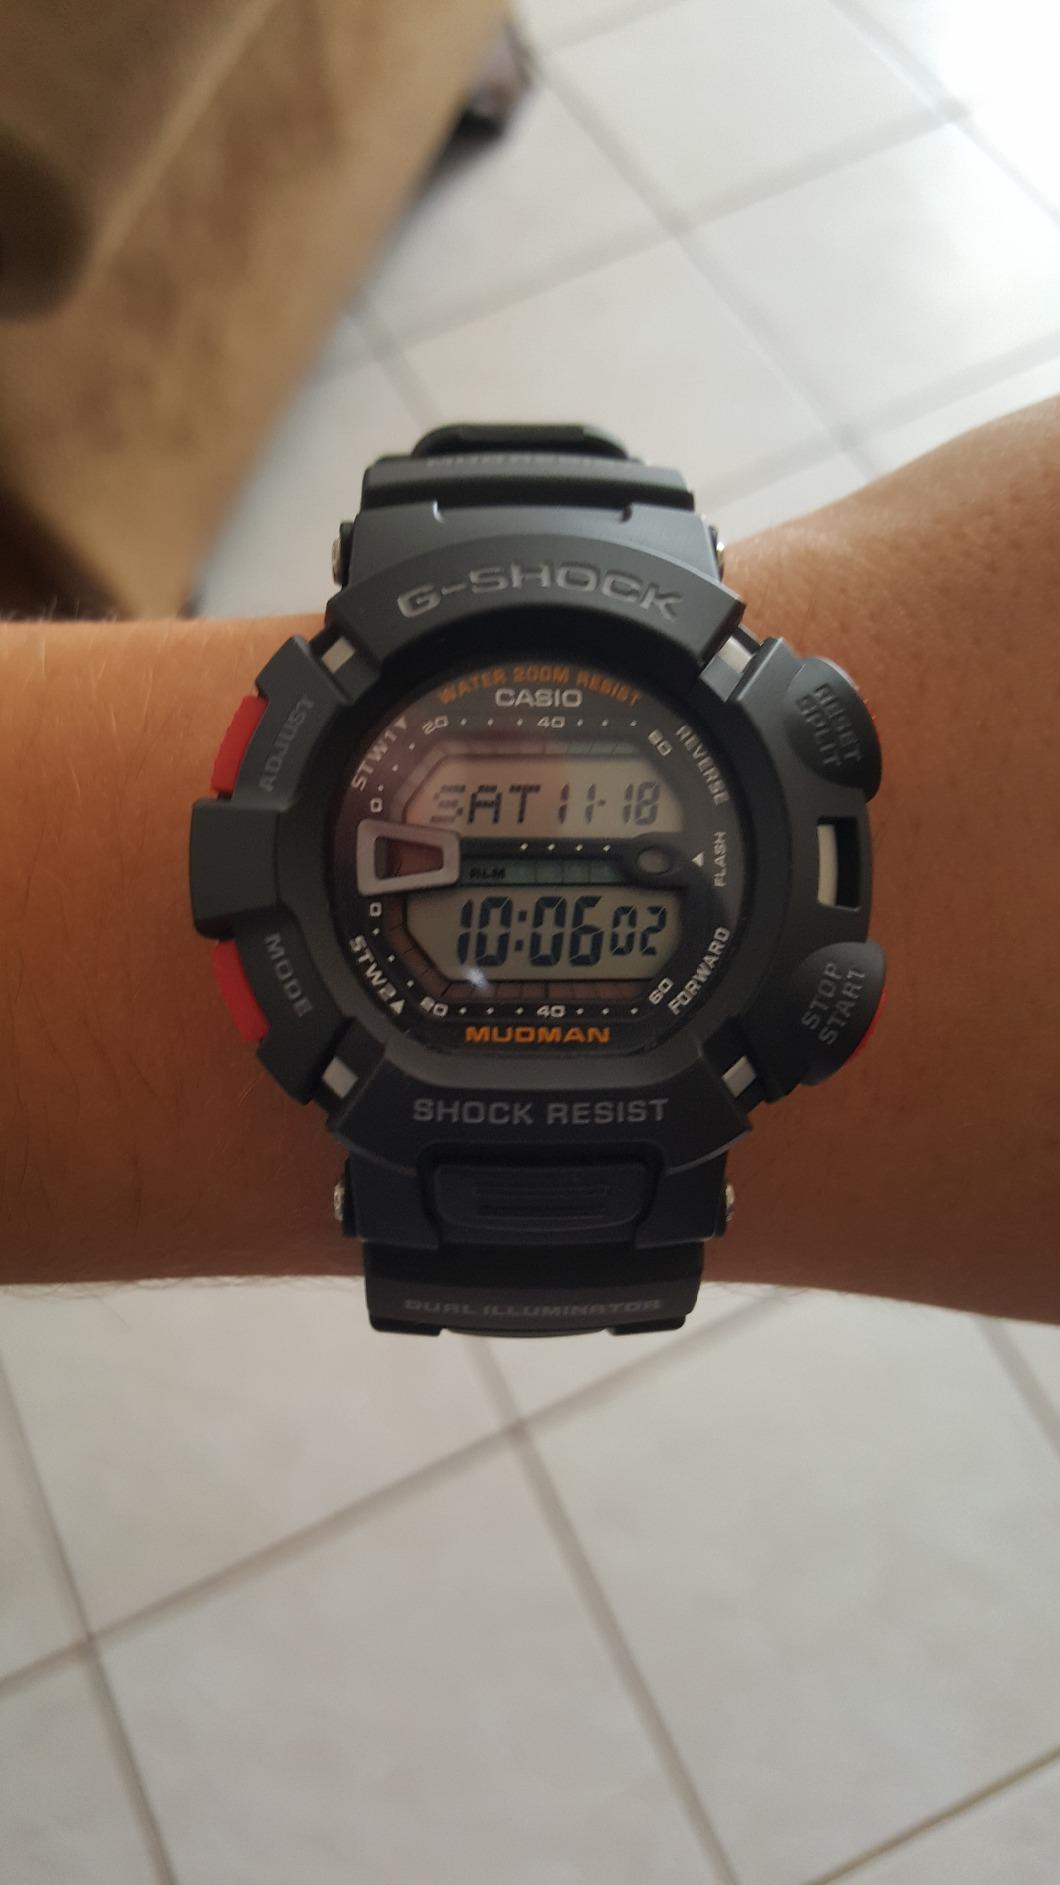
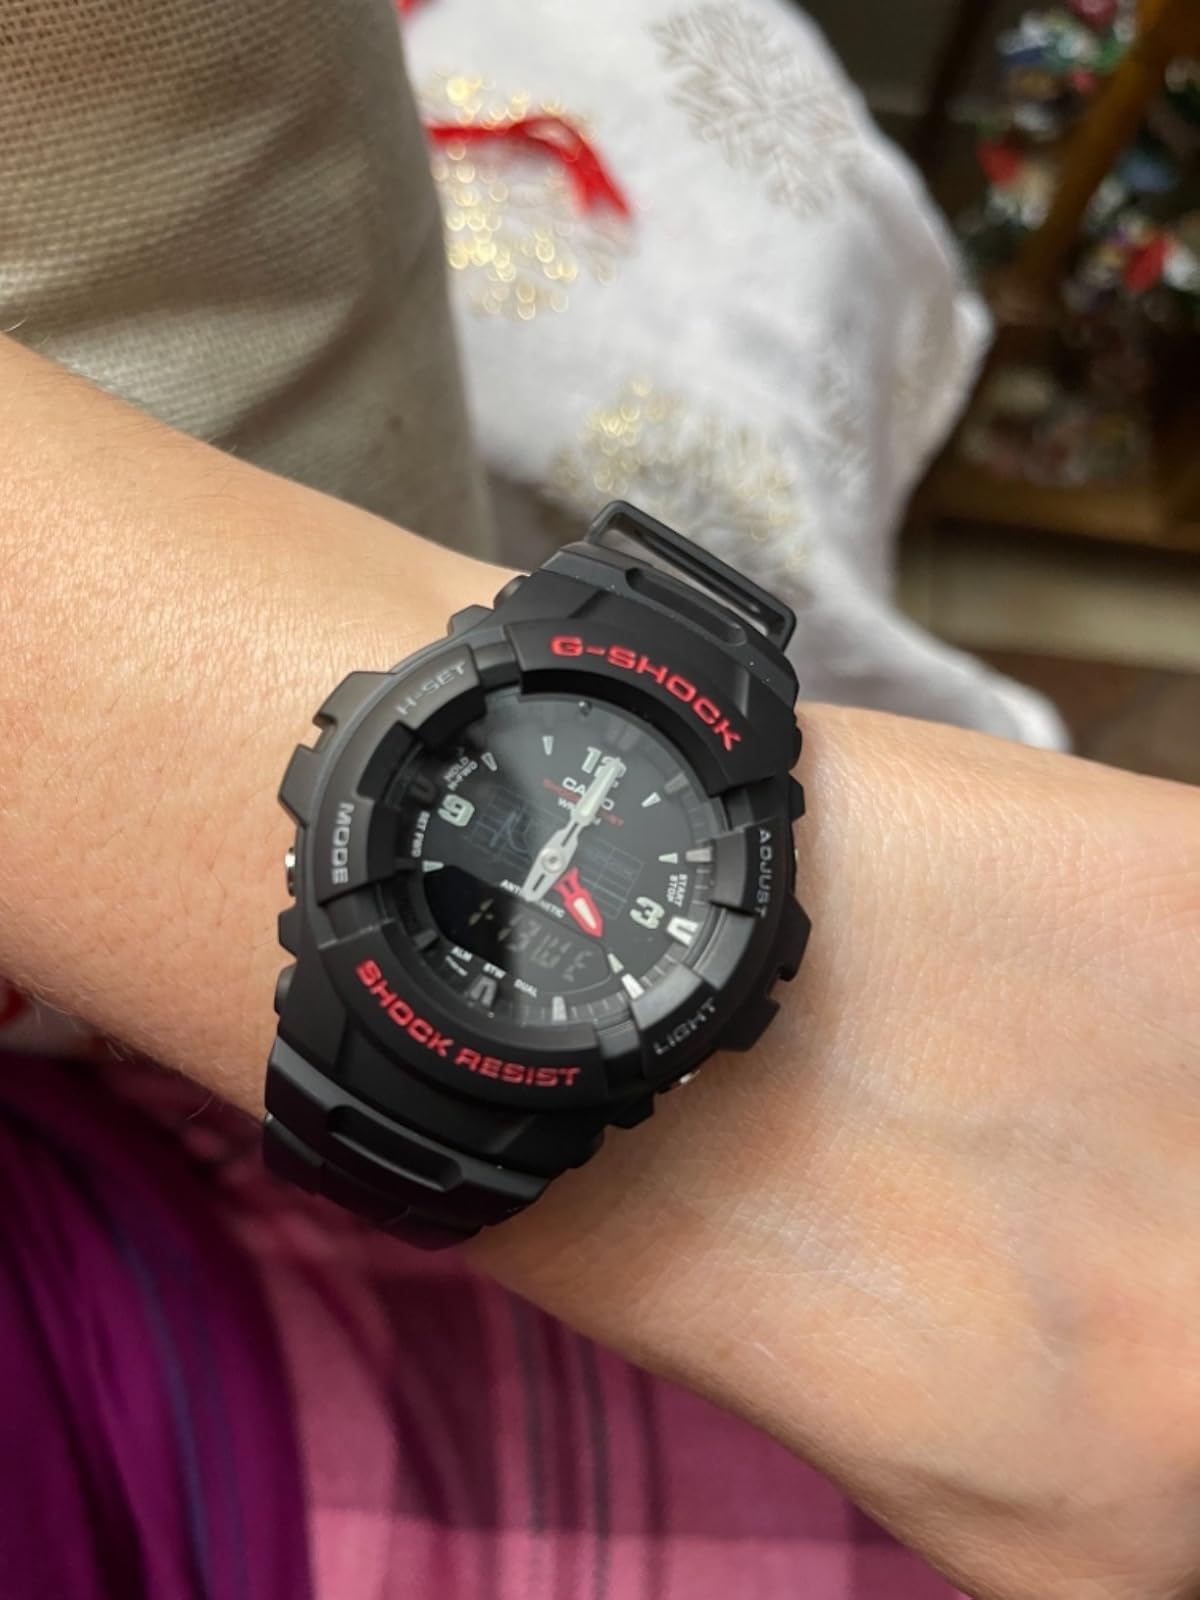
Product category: accessories_watch
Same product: no